Rick Trainor

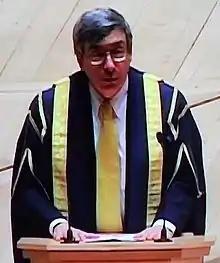
Trainor in January 2009

Sir Richard Hughes Trainor, (born 31 December 1948), is a retired academic administrator and historian. He served as the Vice-Chancellor of the University of Greenwich from 2000 to 2004, the Principal and latterly also president of King's College London from 2004 to 2014, and the Rector of Exeter College, University of Oxford between 2014 and 2024.